Dylan Alcott

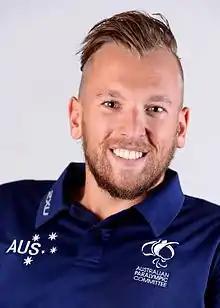
2016 Australian Paralympic team portrait of Alcott

Dylan Martin Alcott, (born 4 December 1990) is an Australian former wheelchair tennis player, former wheelchair basketball player, radio host, actor, foundation founder, business owner and motivational speaker. Alcott was a member of the Australia men's national wheelchair basketball team, known colloquially as the Australian "Rollers". At the age of 17, he became the youngest Rollers gold medal winner, at the 2008 Beijing Paralympics, and was the youngest to compete in the wheelchair basketball competition. In 2014, he returned to wheelchair tennis with the aim of participating at the 2016 Rio Paralympics, at which he won gold medals in the Men's Quad Singles and Doubles. He was named the 2016 Australian Paralympian of the Year due to his outstanding achievements at Rio.